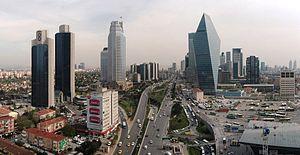
Istanbul ou Istamboul [istɑ̃bul], appelé officiellement ainsi à partir de 1930 et auparavant Constantinople, est la plus grande ville et métropole de Turquie et la préfecture de la province homonyme, dont elle représente environ 50 % de la superficie mais plus de 97 % de la population. Quatre zones historiques de la ville sont inscrites sur la liste du patrimoine mondial de l'Unesco depuis 1985. Istanbul est le principal centre économique de la Turquie mais aussi la capitale culturelle du pays.